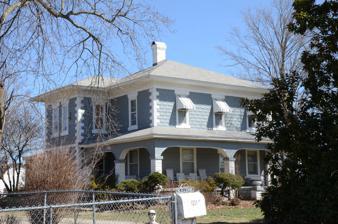
Building: Raney House (Rogers, Arkansas)
Country: United States of America
Year built: 1912
Historic house in Arkansas, United States United States historic place Raney House U.S. National Register of Historic Places Location in Arkansas Show map of Arkansas Location in United States Show map of the United States Location 1331 Monte Ne, Rogers, Arkansas Coordinates 36°19′10″N 94°6′21″W / 36.31944°N 94.10583°W / 36.31944; -94.10583 Area less than one acre Built 1912 ( 1912 ) MPS Benton County MRA NRHP reference No. 87002403 Added to NRHP January 28, 1988 The Raney House is a historic house at 1331 Monte Ne Road in Rogers, Arkansas .  It is a two-story American Foursquare house, with a hip roof and a wraparound porch.  It was built c. 1912 out of rusticated concrete blocks, a building material popular in the area for residential construction in the area between 1910 and 1925.  This house is one of the most elaborate built from them in the area, with curved architraves between the porch columns and corners quoined with smooth blocks to highlight their appearance. The house was listed on the National Register of Historic Places in 1988. See also National Register of Historic Places listings in Benton County, Arkansas References